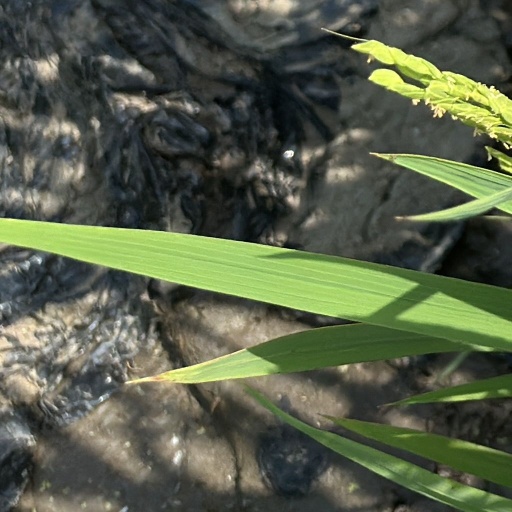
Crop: rice